Steeplechase Park

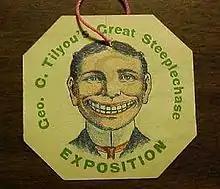

In 1901, Tilyou visited the Pan-American Exposition at Buffalo, New York, to find additional rides for Steeplechase Park. He approached Frederic Thompson (no relation to LaMarcus) and Elmer "Skip" Dundy, the creators of the popular A Trip To The Moon ride, to ask if they would bring their ride to Steeplechase. The ride, an indoor dark ride that simulated a space flight, had been popular in the exposition, and Thompson and Dundy signed an agreement to relocate it to Steeplechase for a year. However, a rainy 1902 season reduced the profits of amusement park operators at Coney Island that year and forced the closure of the adjacent Sea Lion Park. Thompson and Dundy spent $700,000 rebuilding Sea Lion and moved Trip to the Moon to the newly expanded park, now called Luna Park, in 1903.